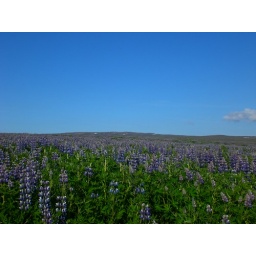
A field of flowers in Iceland